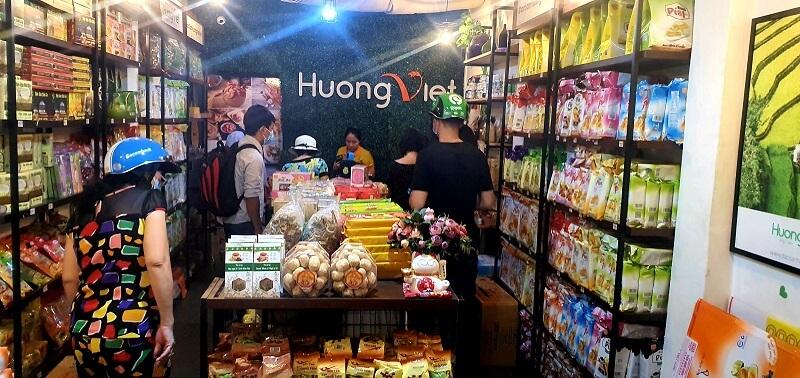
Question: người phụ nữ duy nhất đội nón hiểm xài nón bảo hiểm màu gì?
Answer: nón bảo hiểm màu xanh dương